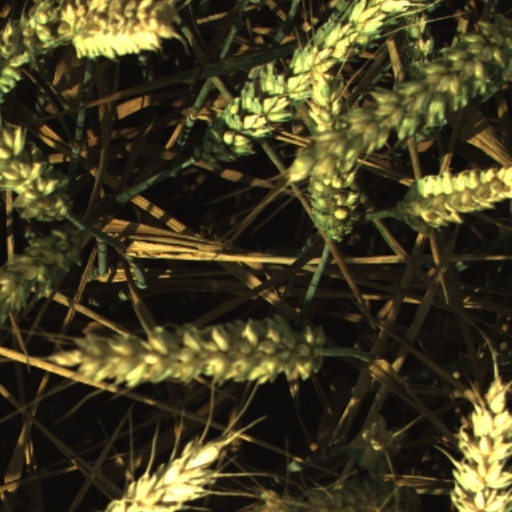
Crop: wheat